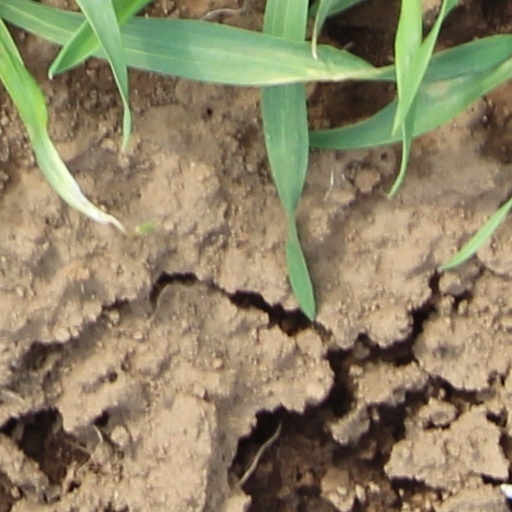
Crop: wheat